Patinoire de Caen la mer

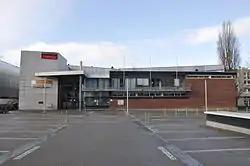

The Patinoire de Caen la mer (English: "Ice rink of Caen la mer") is an ice rink in Caen, France. It is the home arena of the Drakkars de Caen of the Ligue Magnus, and the ACSEL figure skating club. It also offers public access to the ice rink for free skating and lessons.